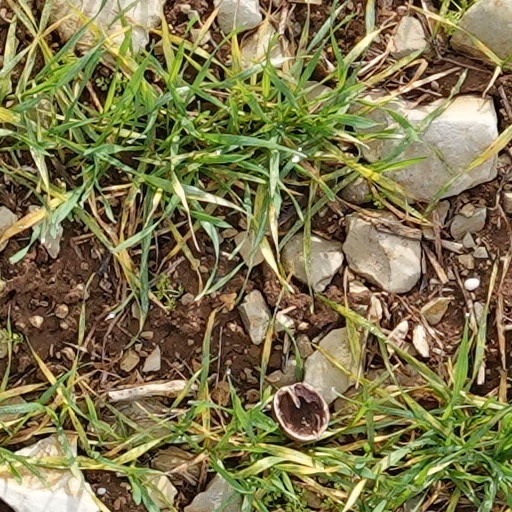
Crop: wheat